Saint Mary Magdalene High School in Poznań

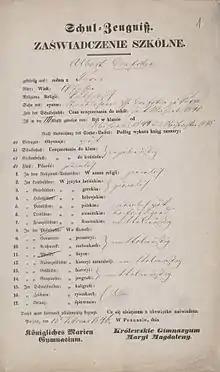
Gymnasium's diploma (1846)

Among its alumni the school counts writers (Jan Kasprowicz, Józef Kościelski) Enigma codebreaker Henryk Zygalski, clergy (Primate of Poland Leon Przyłuski, Nobel Peace Prize Nominee Father ), six rectors of research universities (including Kazimierz Morawski, rector of Jagiellonian University and candidate for the office of President of Poland in 1922), renowned legal scholars (Prof. Michał Sczaniecki, Prof. Witalis Ludwiczak), physicians (Prof. Wiktor Dega, Dr. Karol Marcinkowski) and politicians.